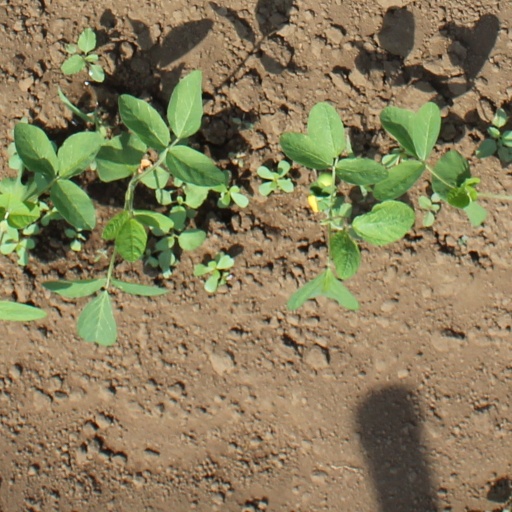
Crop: soybean